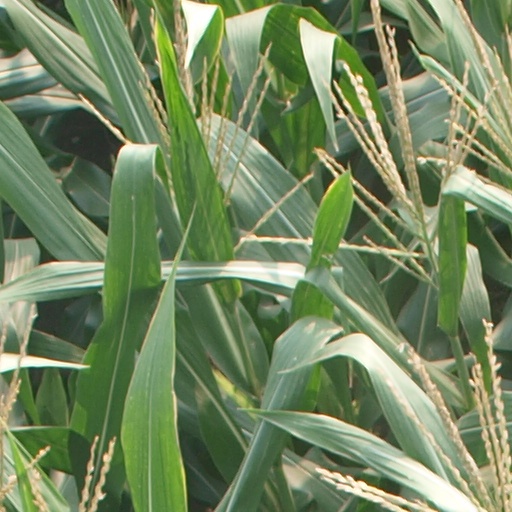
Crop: maize; corn